Sabba S. Ștefănescu

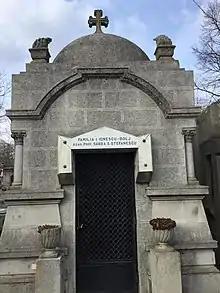
Crypt in Bellu Cemetery

He was the third and youngest son of , professor of paleontology at the University of Bucharest, and of his wife Constanța. He received at first a private education, then attended for a couple of years the Saint Sava College in Bucharest, but left the country together with his family in 1917 for Paris, where his father had to accomplish a diplomatic mission. He obtained there his baccalauréat at the Lycée Saint-Louis and was admitted as a student at the prestigious École des Mines, from which he graduated in 1923. He returned subsequently to Romania, where he worked for some time in the mining district of the Jiu Valley. In 1927 he joined the , where he began his studies in electrical prospecting, which was to remain his lifelong preoccupation.